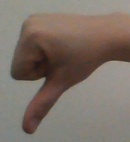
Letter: waw